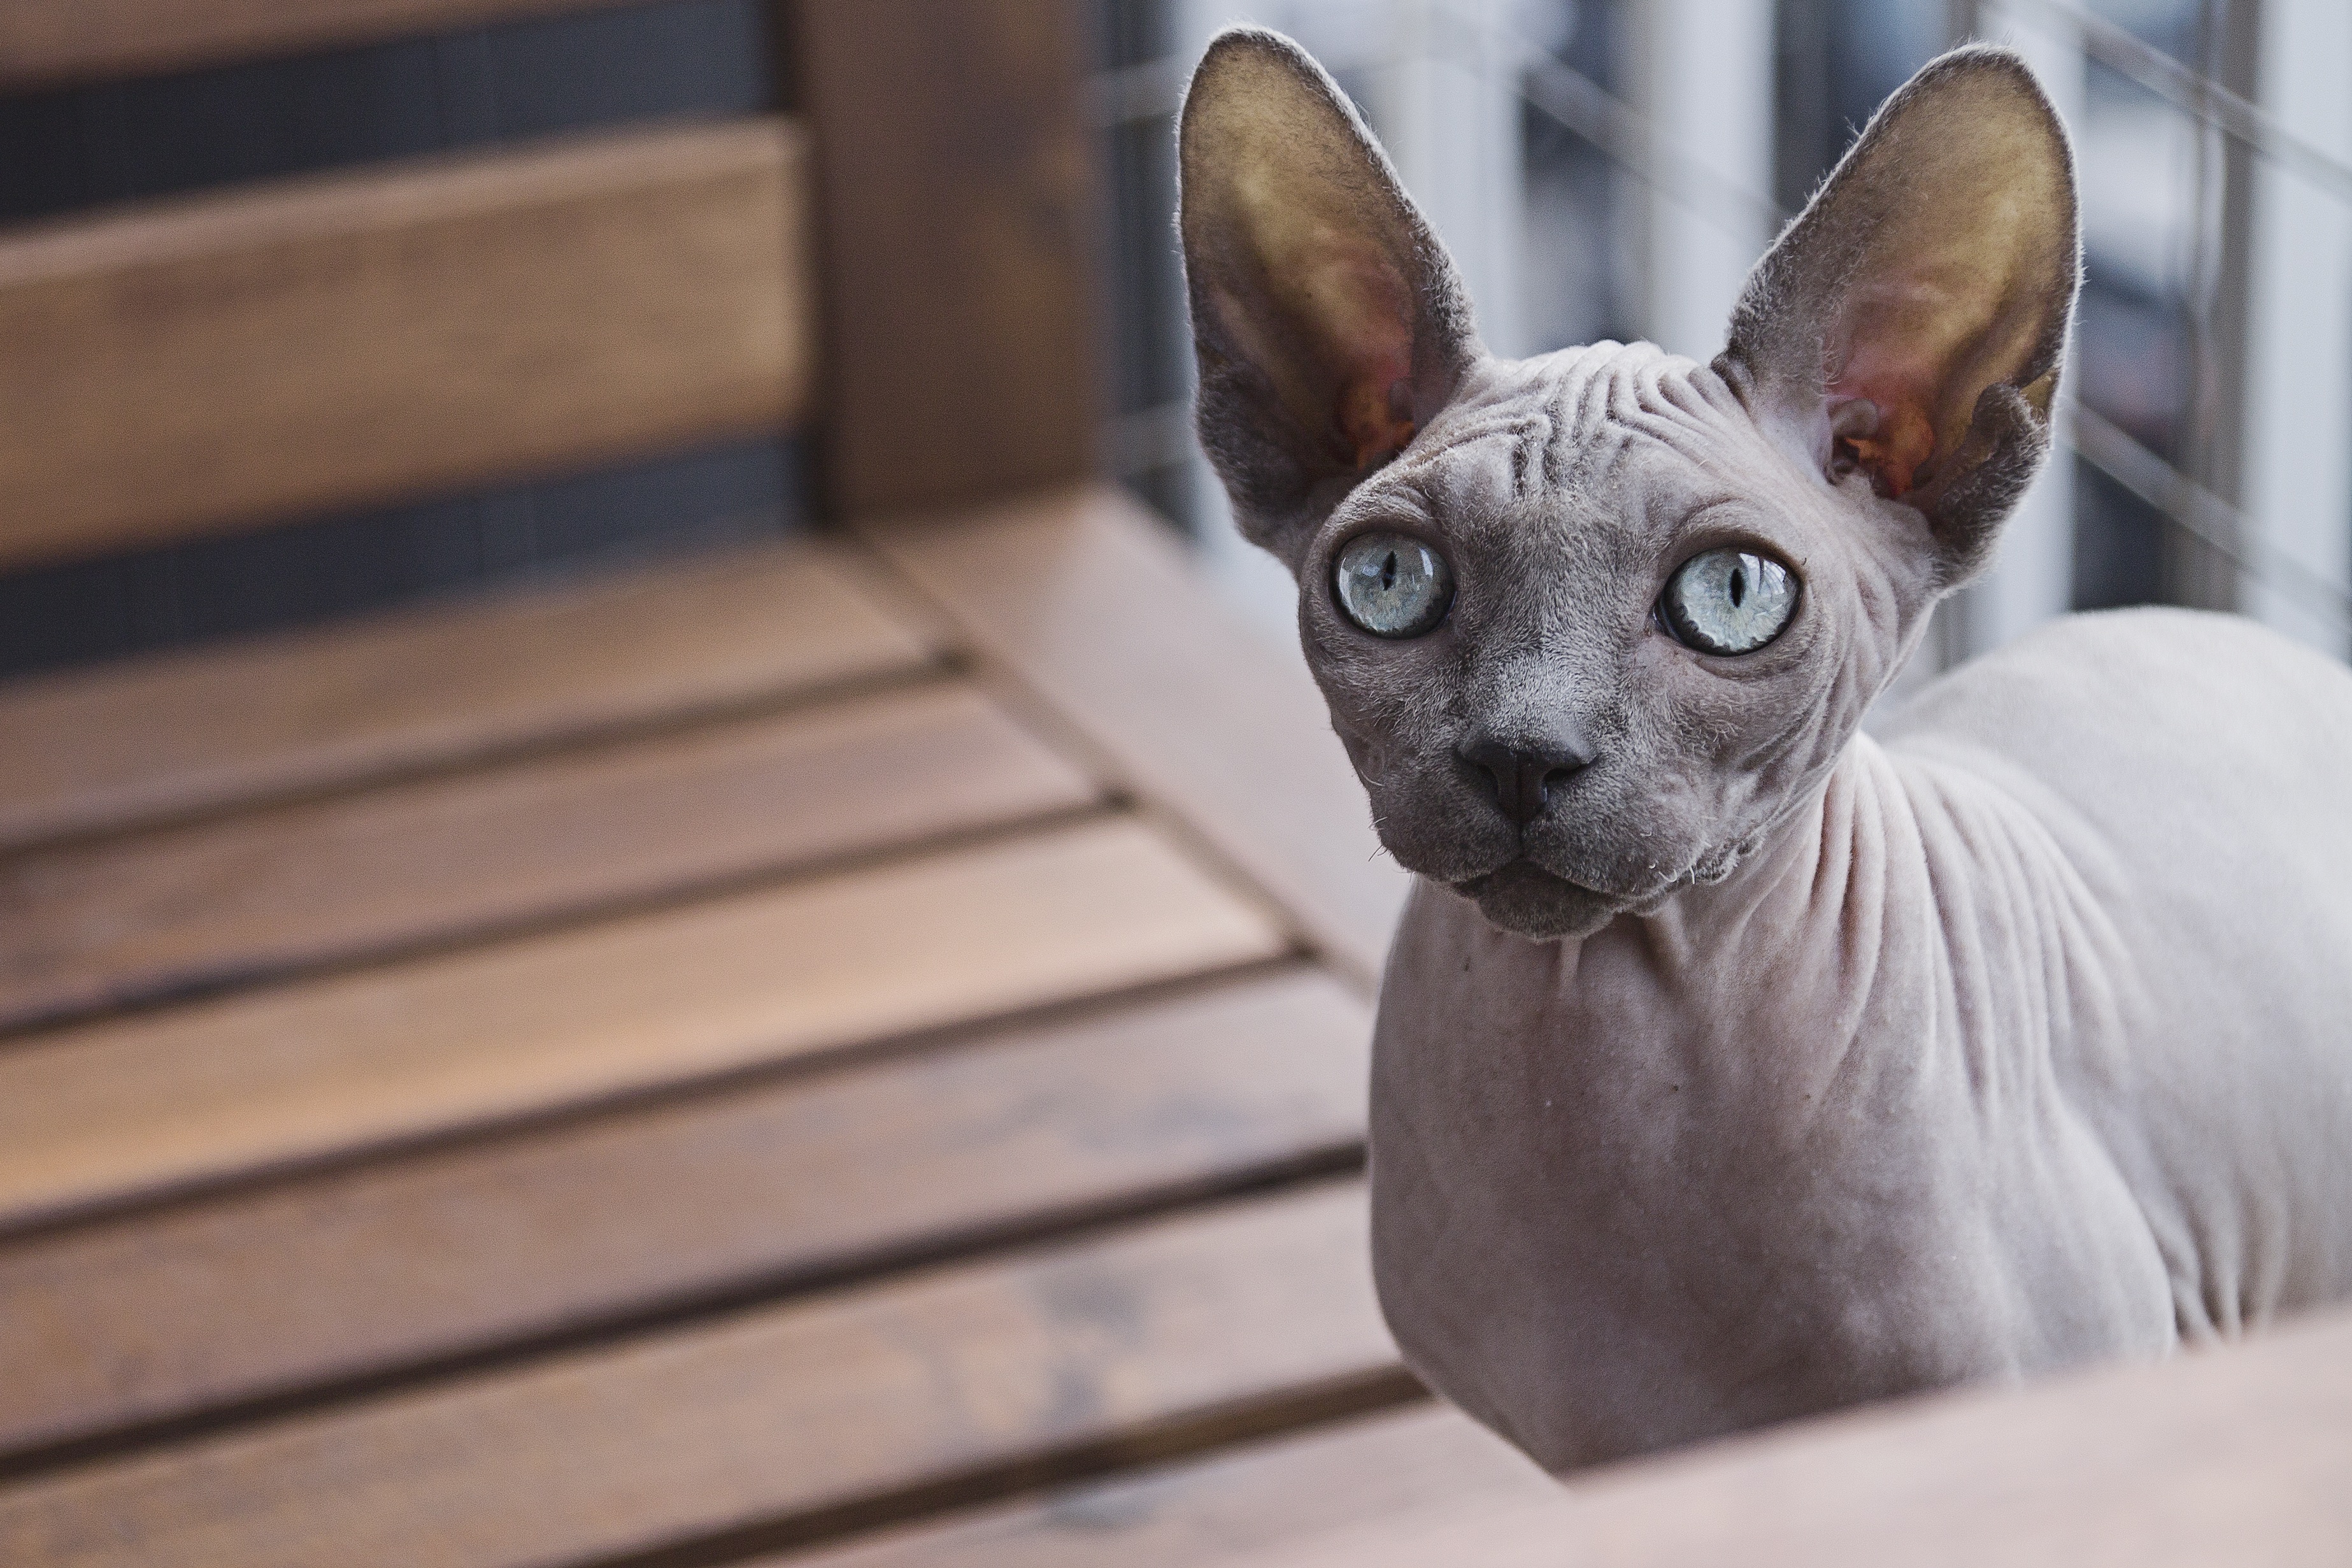
cat, hairless cat, mammal, vertebrate, donskoy, sphynx, whiskers, fauna, cat like mammal, peterbald, small to medium sized cats, tonkinese, burmese, devon rex, korat, oriental shorthair